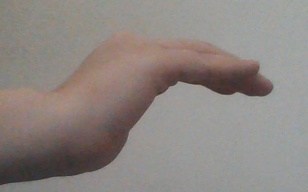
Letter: haa